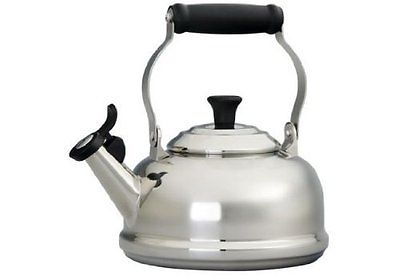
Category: kettle